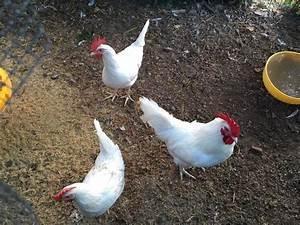
chicken